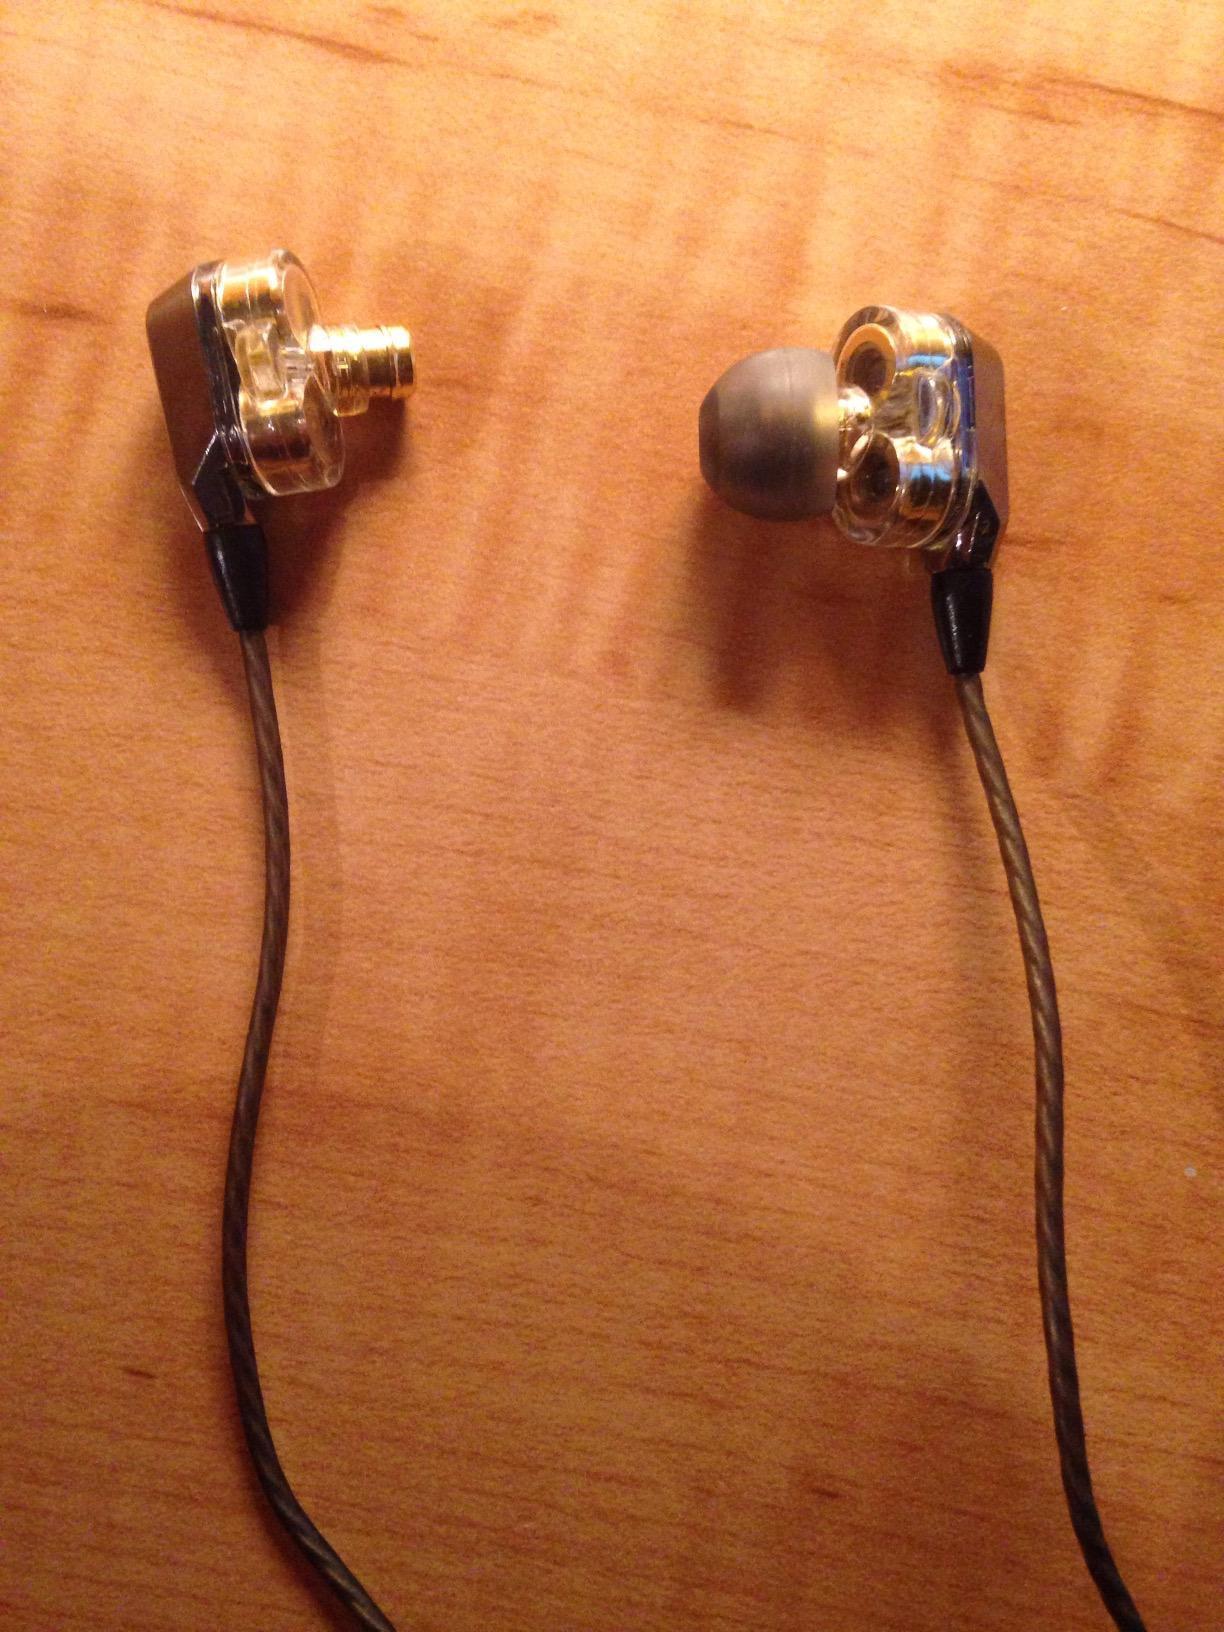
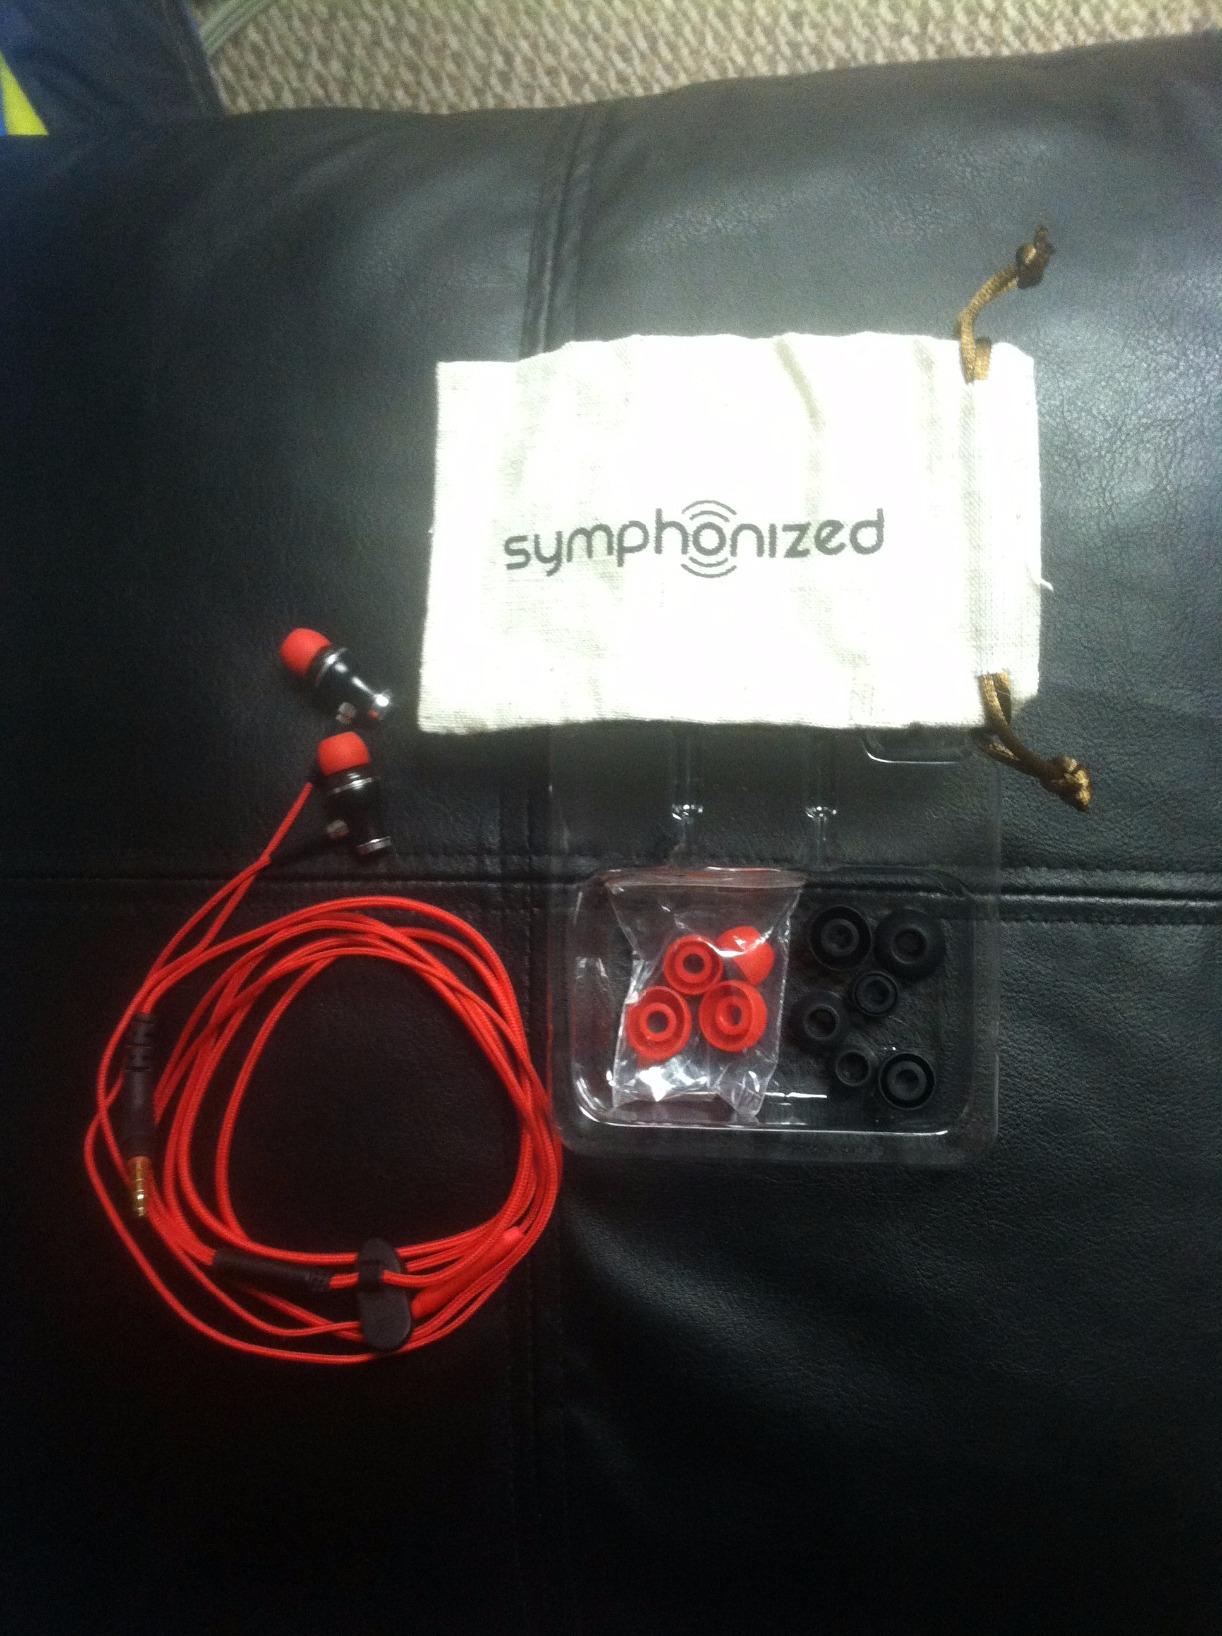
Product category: headphones
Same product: no